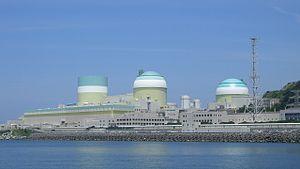
Le Japon est un archipel situé au large de la côte de l'Asie, bordé par la mer du Japon à l'ouest et l'océan Pacifique à l'est. Les principales îles sont, en partant du nord : Hokkaidō, Honshū, Shikoku et Kyūshū, prolongée au sud par les îles Ryūkyū dont fait partie l'île d'Okinawa. Plusieurs litiges frontaliers perdurent avec la Russie, la Corée du Sud et la Chine. De par ses nombreuses côtes, le Japon profite d'une des plus grandes zones économiques exclusives au monde.
Le Japon, en forme longue l'État du Japon, en japonais Nihon ou Nippon et Nihon-koku ou Nippon-koku respectivement, est un pays insulaire de l'Asie de l'Est, situé entre l'océan Pacifique et la mer du Japon, à l'est de la Chine, de la Corée du Sud et de la Russie, et au nord de Taïwan. Étymologiquement, les kanjis qui composent le nom du Japon signifient « pays d'origine du Soleil » ; c'est ainsi que le Japon est désigné comme le « pays du soleil levant ».
La centrale nucléaire d'Ikata est située près du bourg d'Ikata dans le district de Nishiuwa, préfecture d'Ehime, sur l'île de Shikoku, au Japon. Seule centrale installée sur l'île, elle est exploitée par la compagnie électrique de Shikoku.